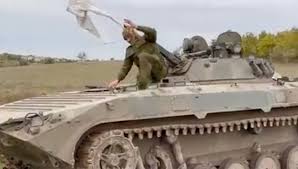
Label: BMP